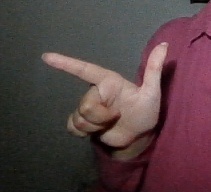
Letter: yaa